Juana Inés de la Cruz

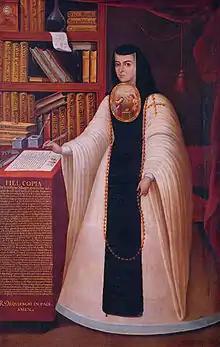
First known portrait of Sor Juana, by Juan de Miranda (c. 1680).

In November 1690, the bishop of Puebla, Manuel Fernández de Santa Cruz published, under the pseudonym of Sor Filotea, and without her permission, Sor Juana's critique of a 40-year-old sermon by Father António Vieira, a Portuguese Jesuit preacher. Although Sor Juana's intentions for the work, called "" are left to interpretation, many scholars have opted to interpret the work as a challenge to the hierarchical structure of the Catholic Church. Along with "," the bishop also published his own letter in which he said she should focus on religious instead of secular studies. He published his criticisms to use them to his advantage against the priest, and while he agreed with her criticisms, he believed that as a woman, she should devote herself to prayer and give up her writings.